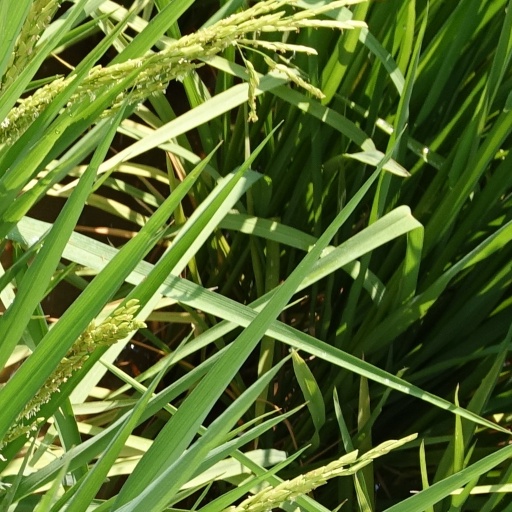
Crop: rice